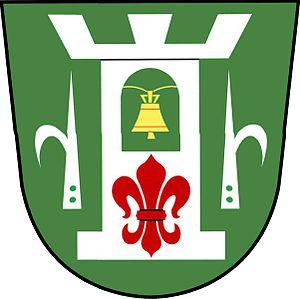
Kupařovice est une commune du district de Brno-Campagne, dans la région de Moravie-du-Sud, en République tchèque. Sa population s'élevait à 278 habitants en 2017.